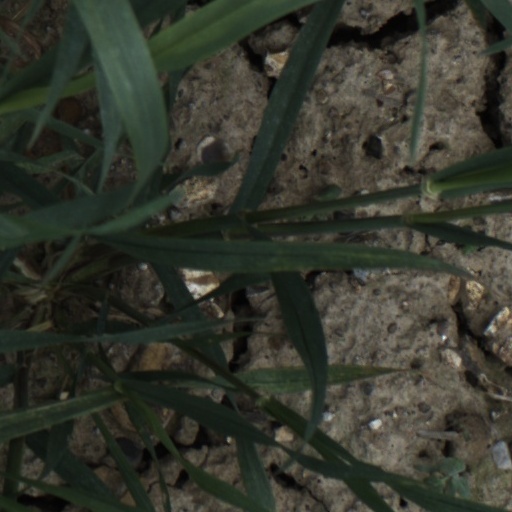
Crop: wheat